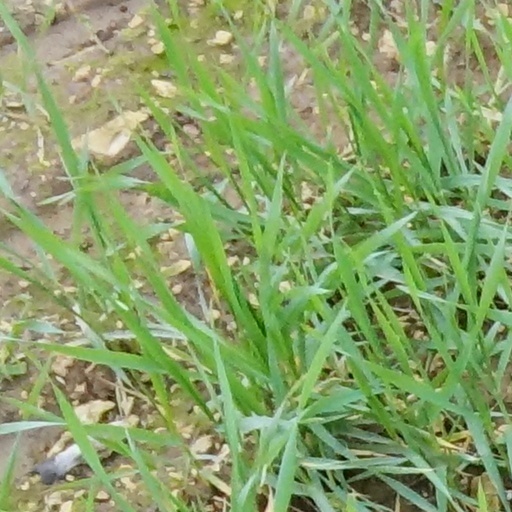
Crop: wheat